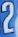
Number: 2